Yard–Groesbeck House

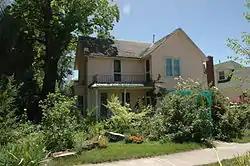

The Yard–Groesbeck House at 157 W 200 S in Springville, Utah was built in 1891. It was listed on the National Register of Historic Places in 1998.